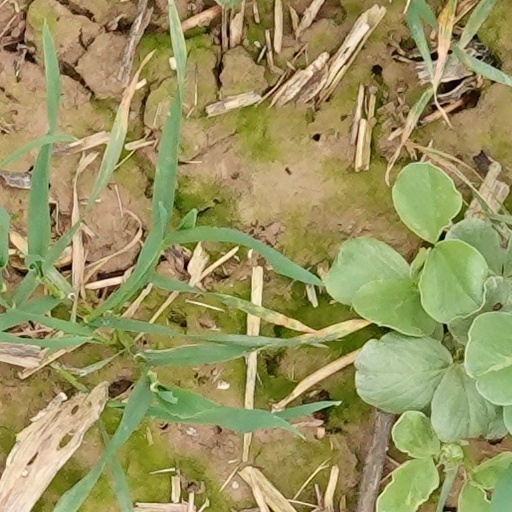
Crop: wheat